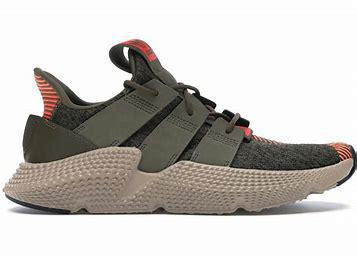
Brand: Adidas
Model: Prophere